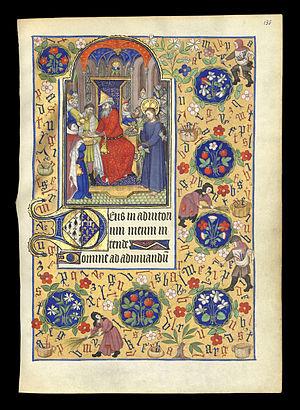
Horae ad usum romanum, Livre d'Heures de Marguerite d'Orléans (1406–1466), feuillet 135r., miniature de Pilate se lavant les mains du sort de Jésus, autour, des paysans collectant des lettres de l'alphabet. Armes de Bretagne et d'Orléans dans la lettrine.